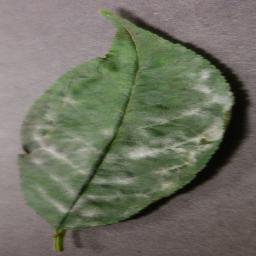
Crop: cherry
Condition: (including_sour)_powdery_mildew